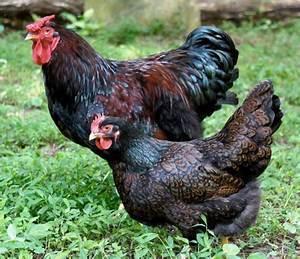
chicken